Leamside line

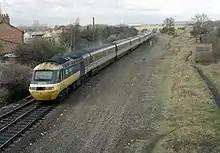
InterCity 125 train just south of the Victoria Viaduct diverted onto the Leamside line in 1989

In the early 1990s, and following the closure of the Freightliner terminal at Follingsby, near Wardley, the Leamside Line was mothballed almost entirely – the terminal being the recipient of most of the line's traffic during the final years of operation. A short section of the Leamside Line from Pelaw Junction remained in operation, serving the open-cast coal mine at Wardley, which has also since closed.